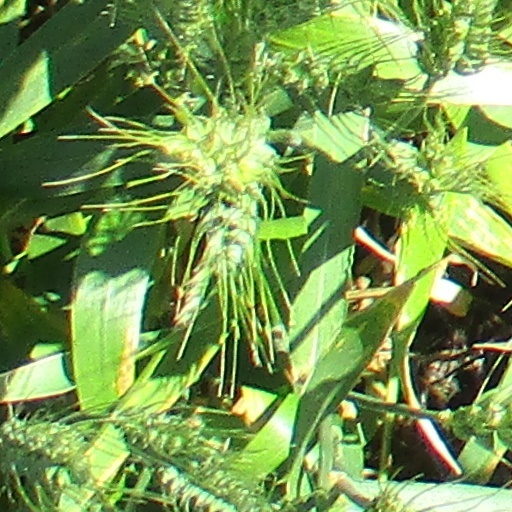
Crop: wheat